Maramon

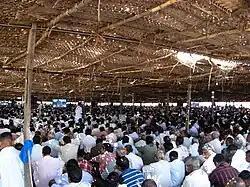
The Maramon Convention

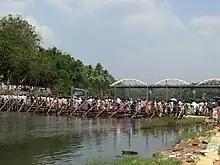
Maramon Convention Event

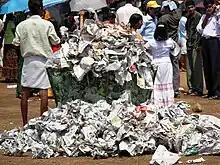
Eco Friendly initiative

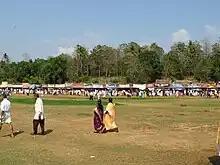
Shops for the festival

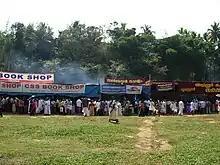
Another view of the stalls

Maramon is a small village on the Pampa River in Thiruvalla taluk & Thiruvalla Revenue Division of Pathanamthitta district in the state of Kerala, India.